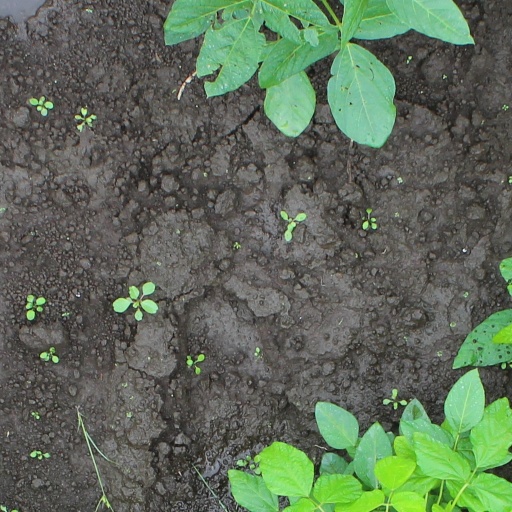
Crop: soybean